The Spectre Knight

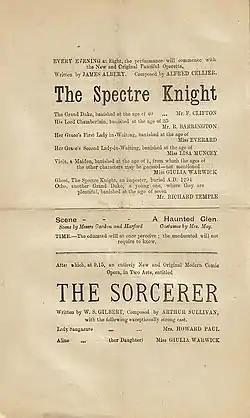
Page from 1878 theatre programme

The Spectre Knight is a one-act "fanciful operetta" with a libretto by James Albery and music by Alfred Cellier. It was first performed on 9 February 1878 at the Opera Comique by the Comedy Opera Company as a companion piece to "The Sorcerer". The piece continued to run until 23 March 1878 and was revived by the company from 28 May 1878 to 10 August 1878 as a companion piece to "H.M.S. Pinafore". The piece had a run in New York in 1880 and was toured in Britain and America.